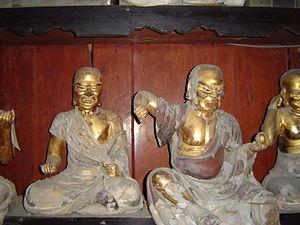
Morioka est une ville japonaise fondée officiellement le 1ᵉʳ avril 1889. Ancienne capitale de la province Nambu, elle est aujourd'hui la capitale de la préfecture d'Iwate et l'une des villes les plus actives du Tōhoku. L'arrivée du shinkansen en 1982 n'a fait qu'accroître son dynamisme.